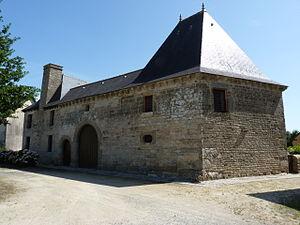
Manoir daté de 1644 et remanié par la suite.
Cet article recense une partie des monuments historiques des Côtes-d'Armor, en France.
Merdrignac [mɛʁdʁiɲak] est une commune française située dans le département des Côtes-d'Armor en région Bretagne.